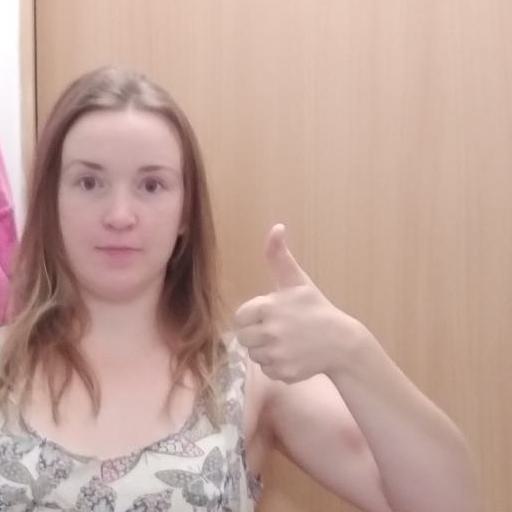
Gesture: like